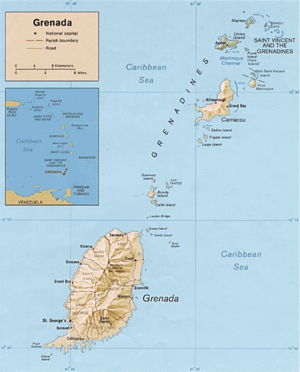
La Grenade est un pays composé de l'île principale, la Grenade, et de quelques îles des Grenadines. Ces îles sont situées dans les Antilles au nord de Trinité-et-Tobago à environ 200 km des côtes vénézuéliennes.